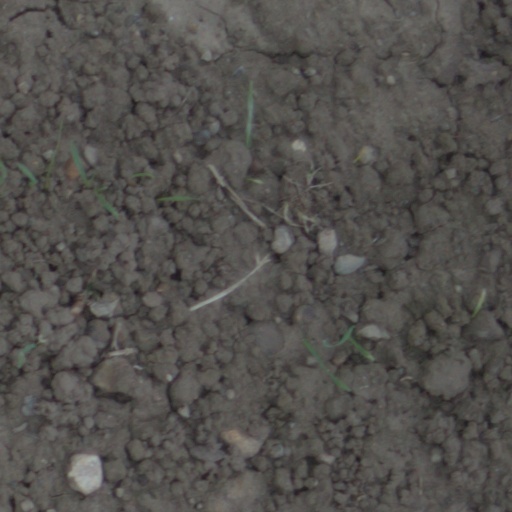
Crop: wheat